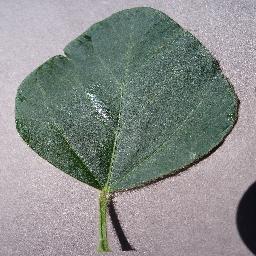
Label: Soybean___healthy